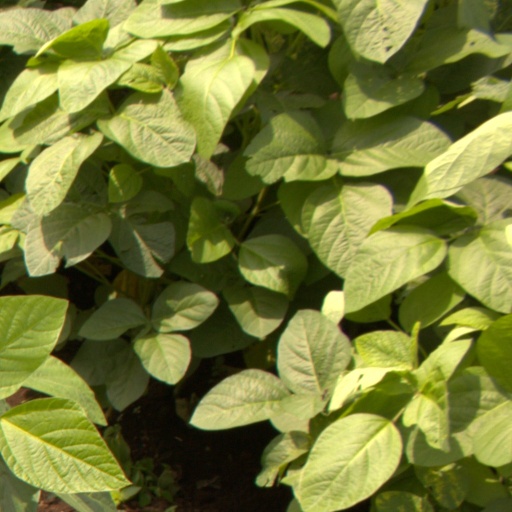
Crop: soybean